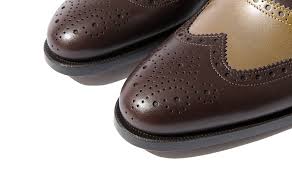
Label: Brogue